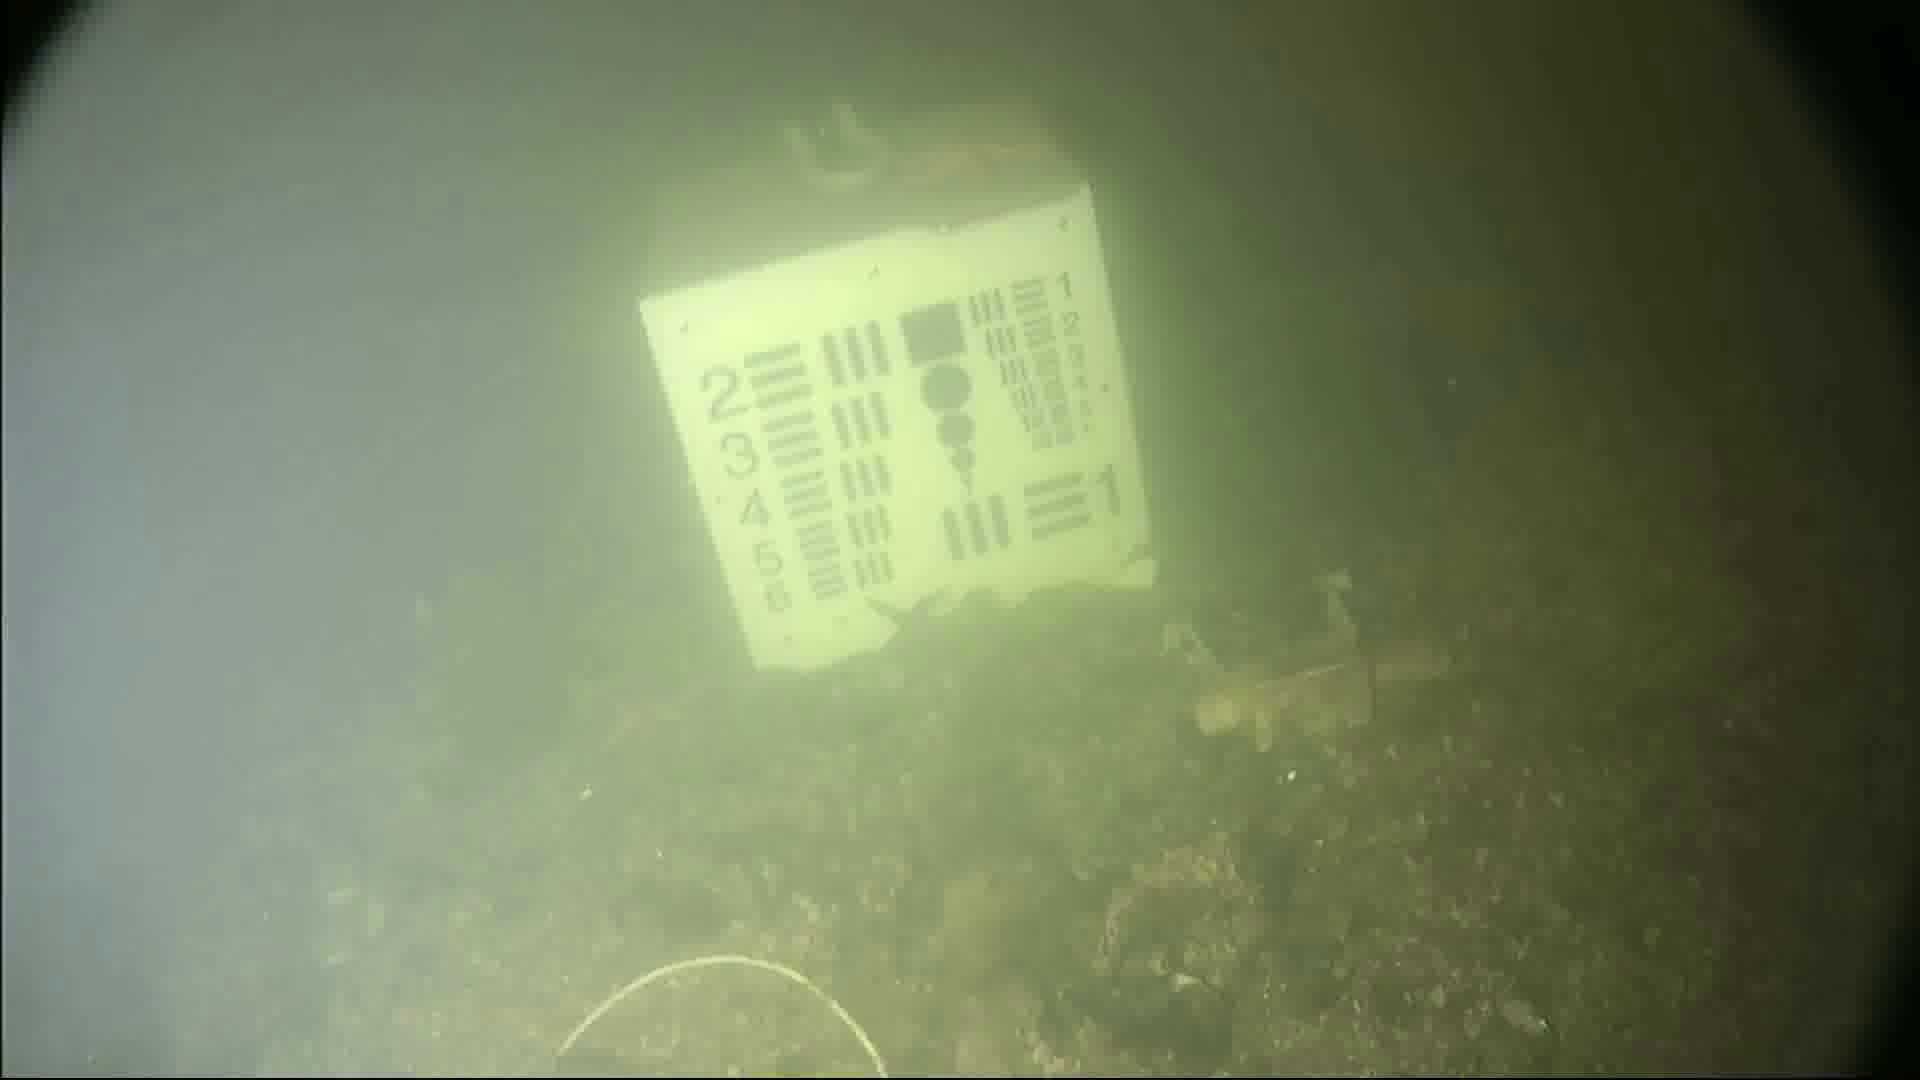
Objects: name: starfish